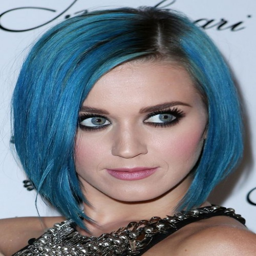
best look of all time and forever .